Miss Subways

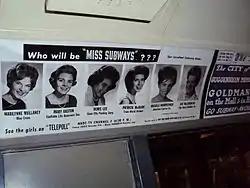
An advertisement for Miss Subways at the New York Transit Museum.

"Miss Subways" was a title accorded to individual New York City women between 1941 and 1976 (revived in 2017). In the early years, the woman named Miss Subways appeared on posters in New York City Subway trains, along with a brief description of her. In 1957, with 14,000 placards within trains, it was estimated that 5.9 million people viewed Miss Subways, daily. Around 200 women held the title during the 1941-76 program run by the New York Subways Advertising Company.